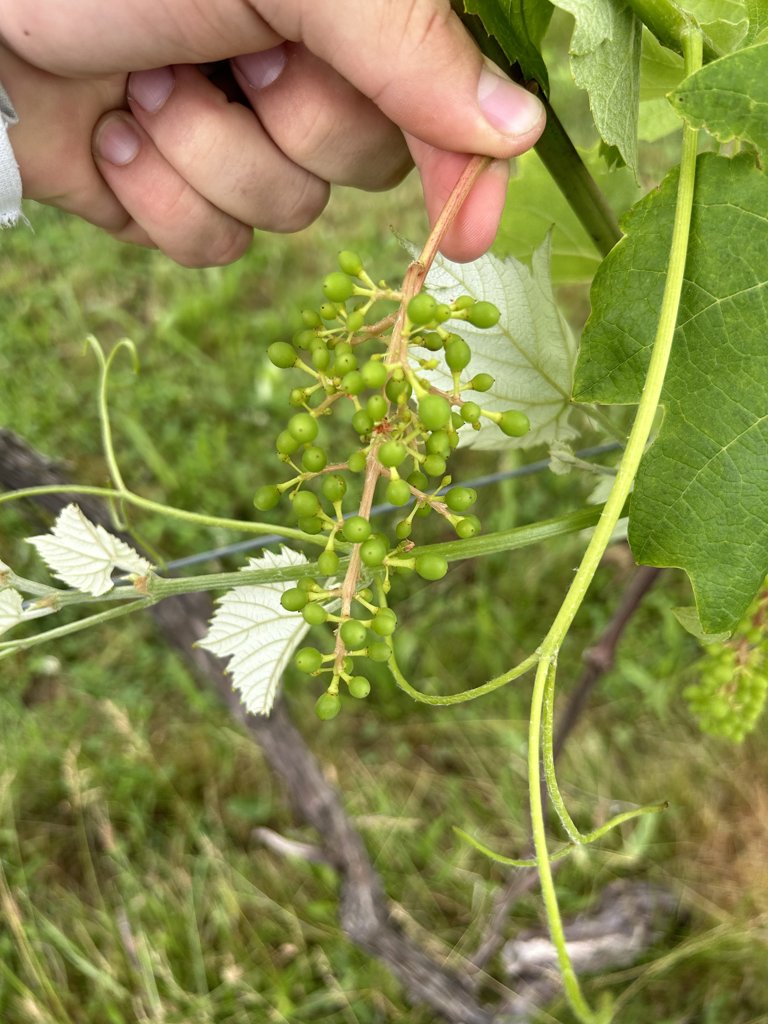
Berries visible: 91
Grape clusters: 1